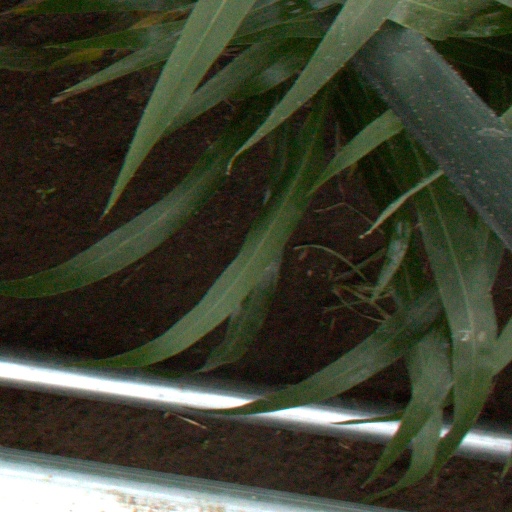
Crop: sorghum